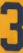
Number: 3